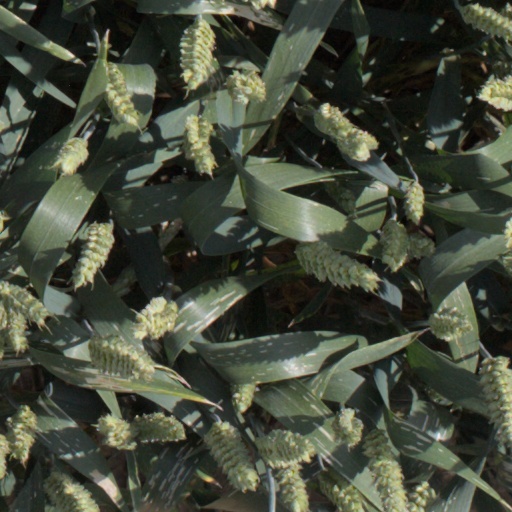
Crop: wheat